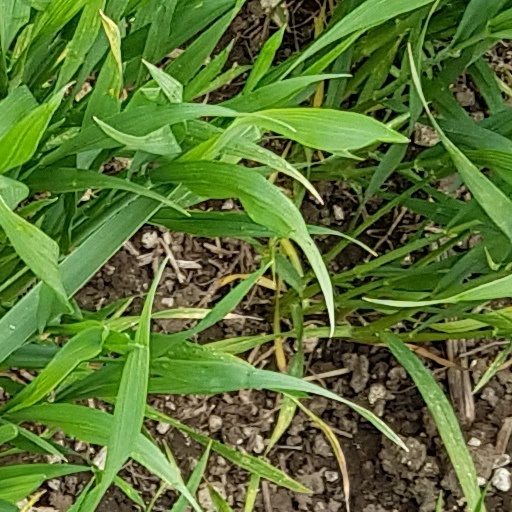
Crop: wheat